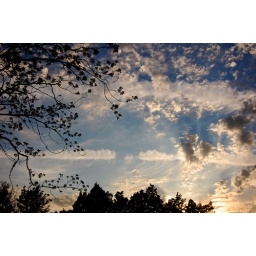
Some very cool clouds with trees in the front and background. My attempt at a 3D picture.